Nanjangud

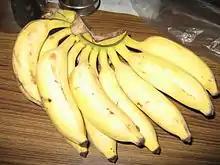

The bridge across the Kabini river has been declared as the oldest bridge with both a railway line and a road by the Government of India. It is located at the entrance of temple town here.